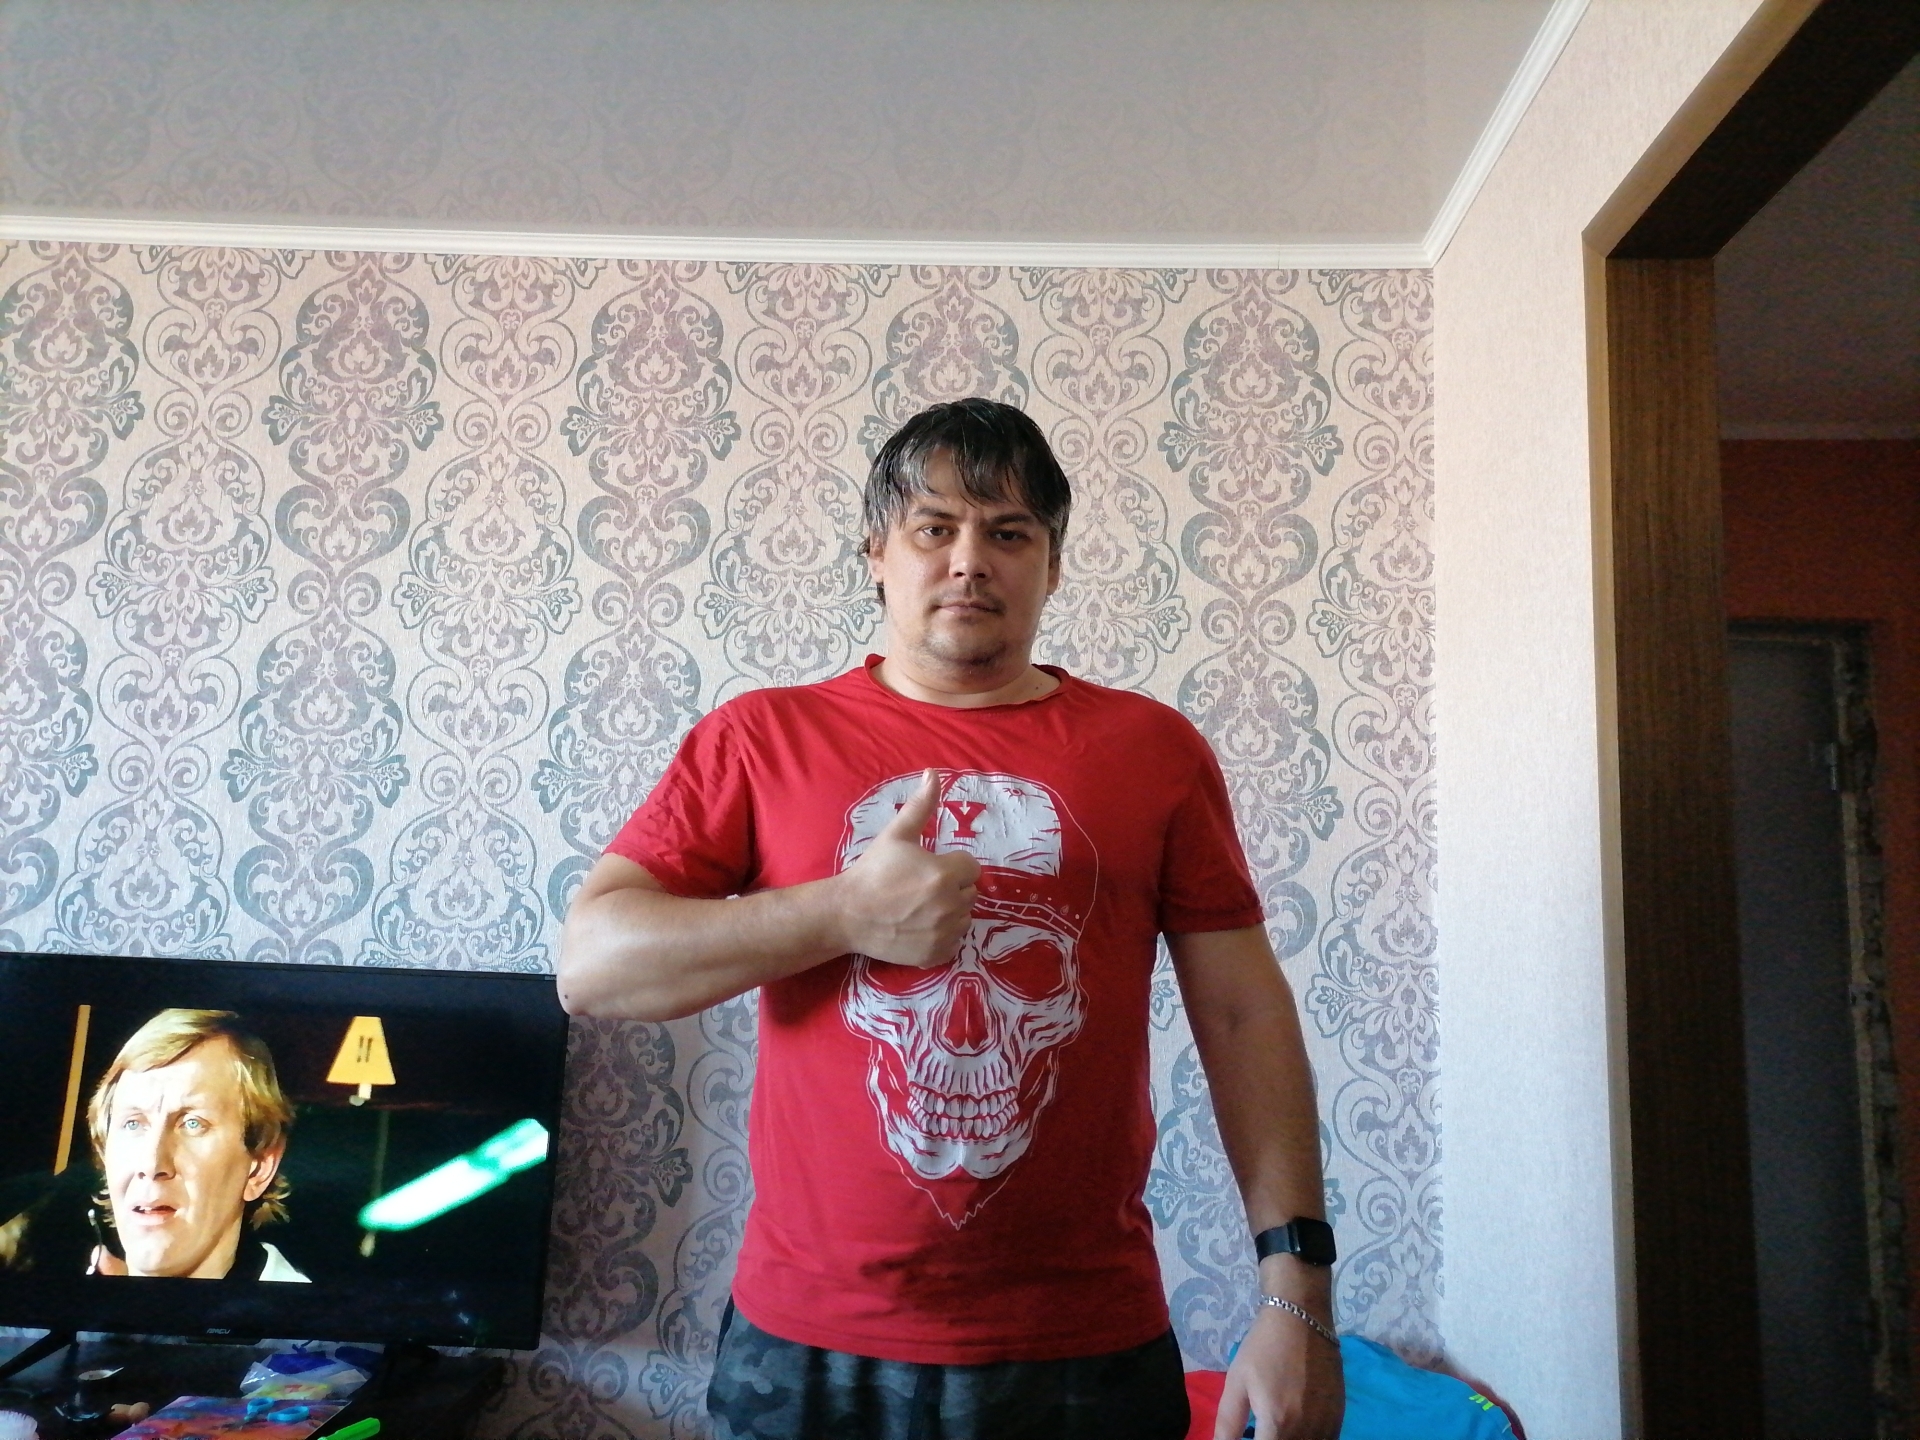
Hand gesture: like